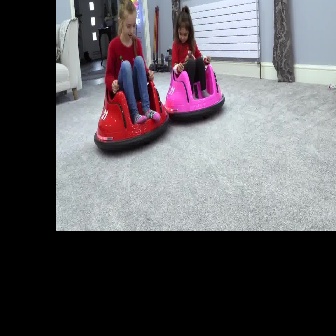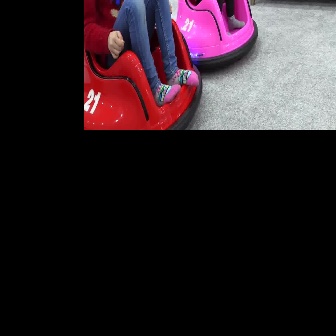
  Please identify the target specified by the bounding box [94,76,169,150] in the first image and locate it in the second image. Return the coordinates in [x_min,y_min,x_max,y_max] format.
Answer: [84,12,200,129]